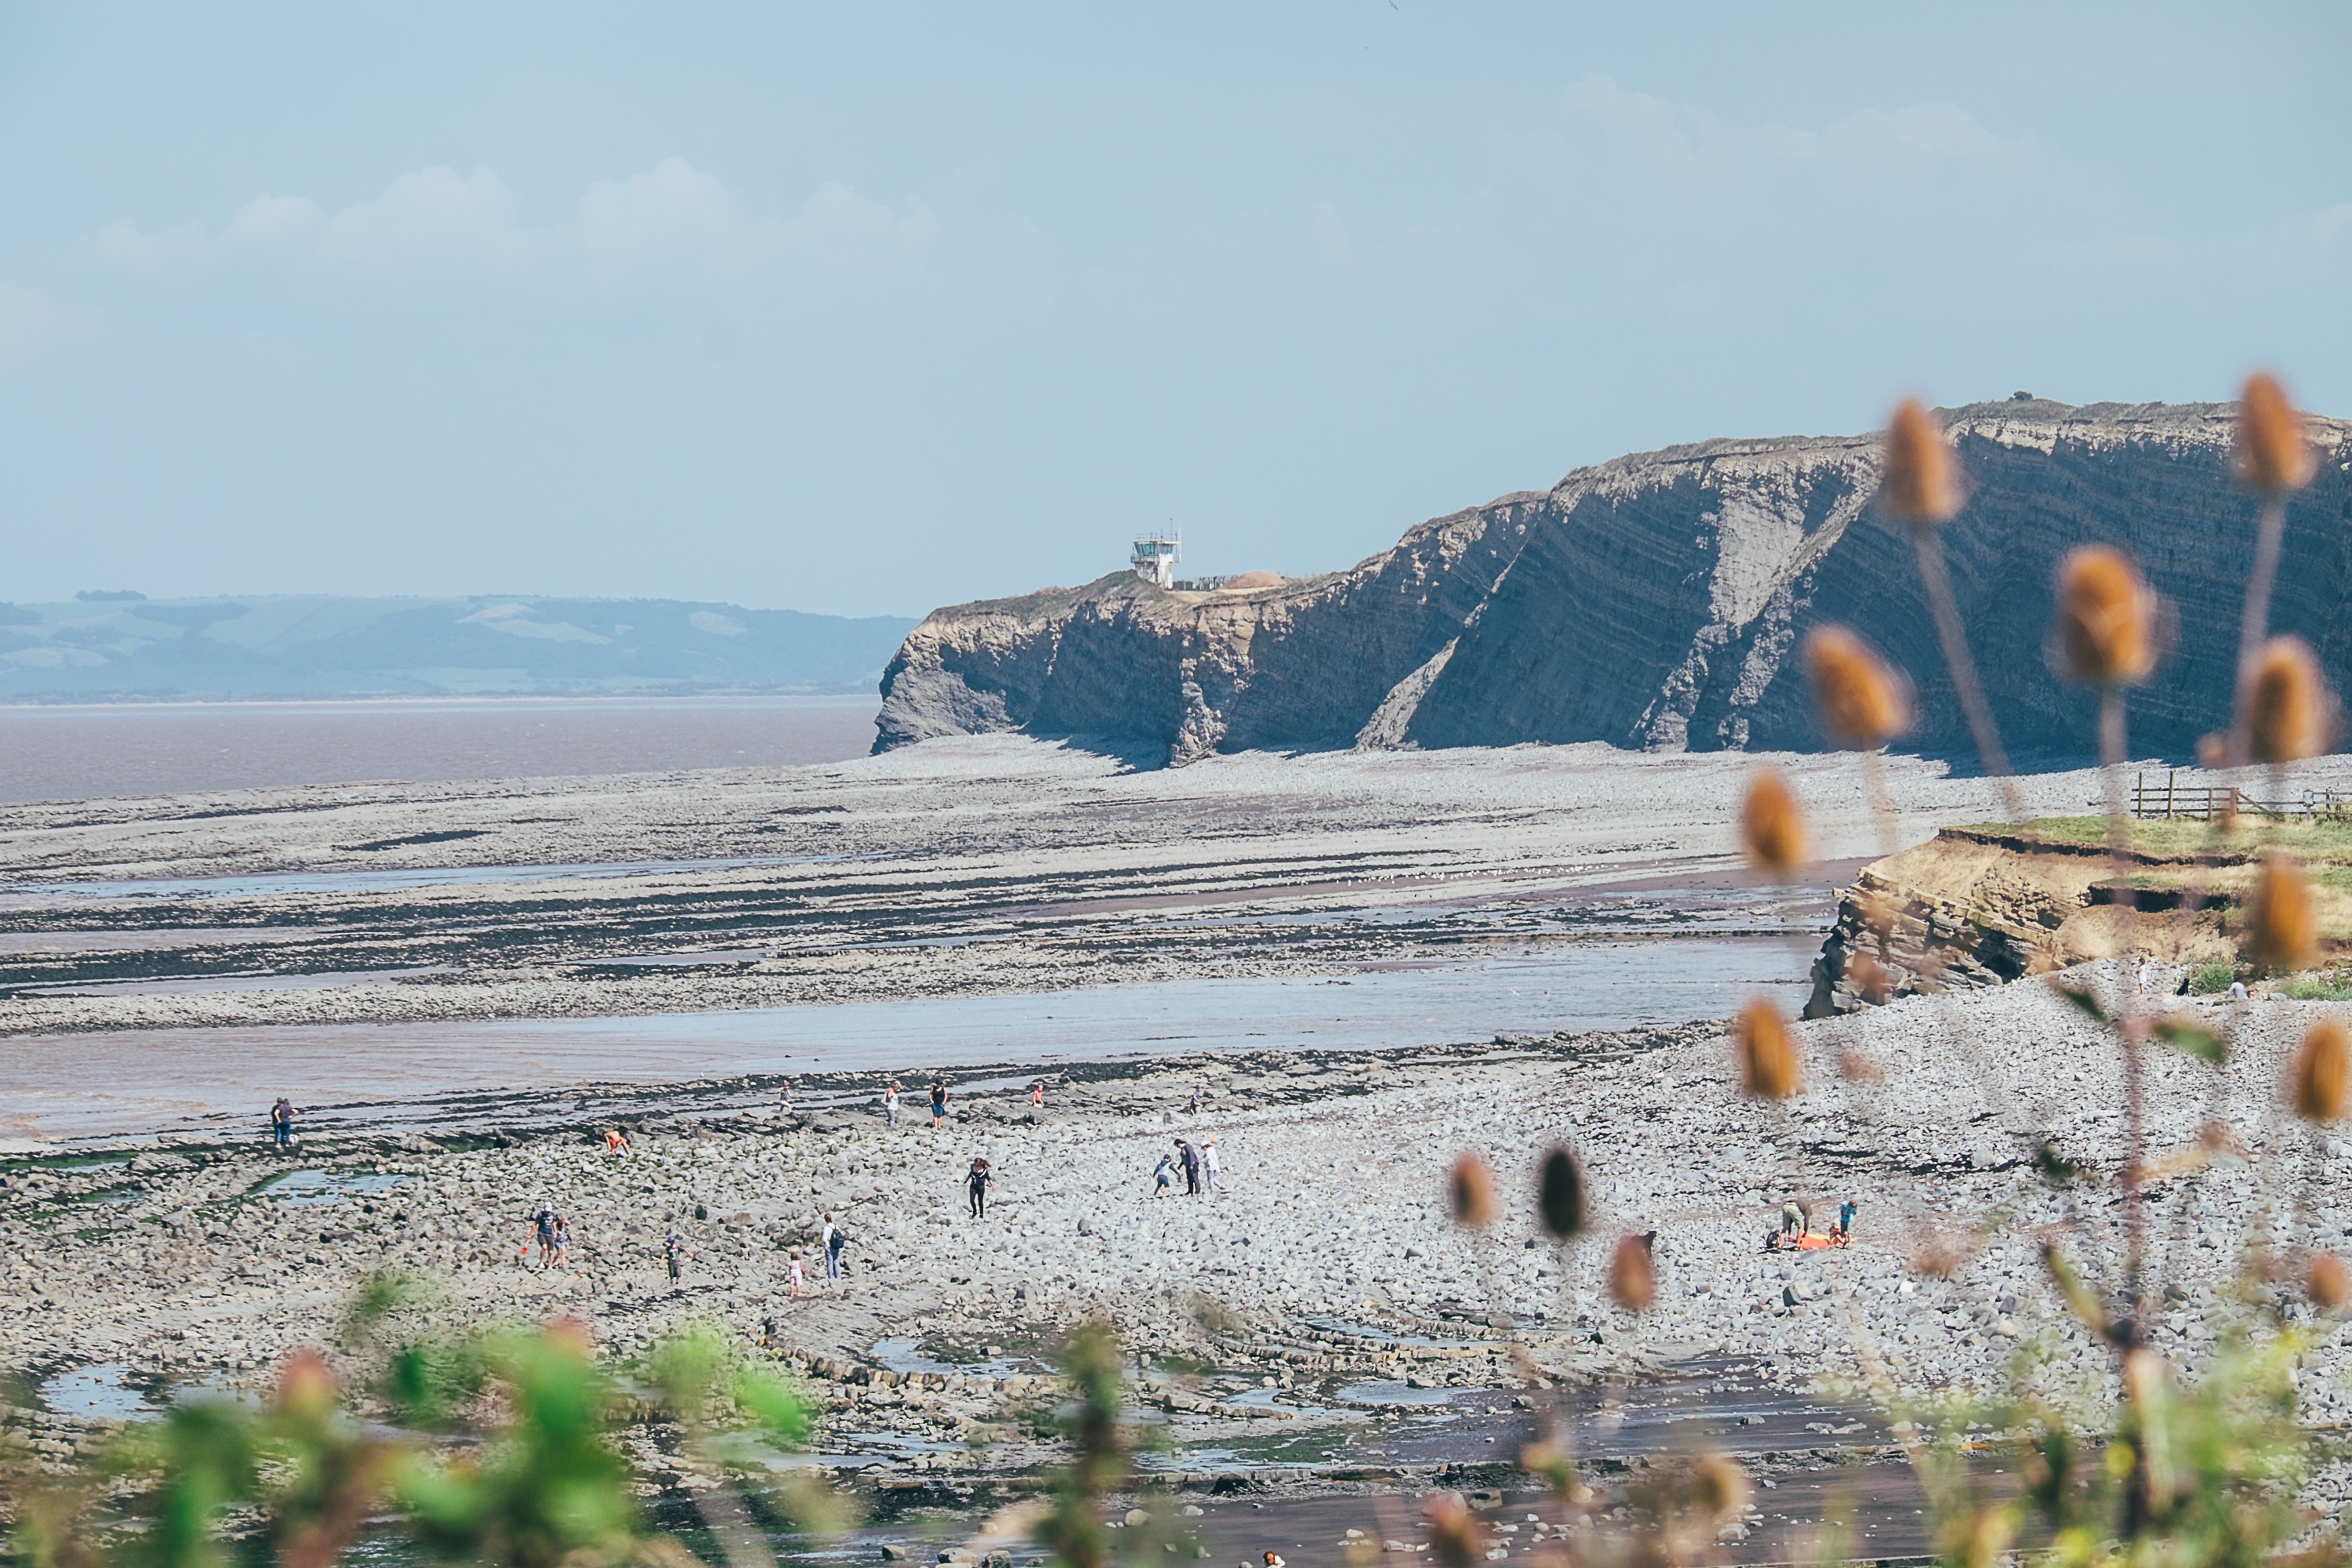
beach, sea, coast, water, sand, rock, ocean, winter, shore, cliff, bay, terrain